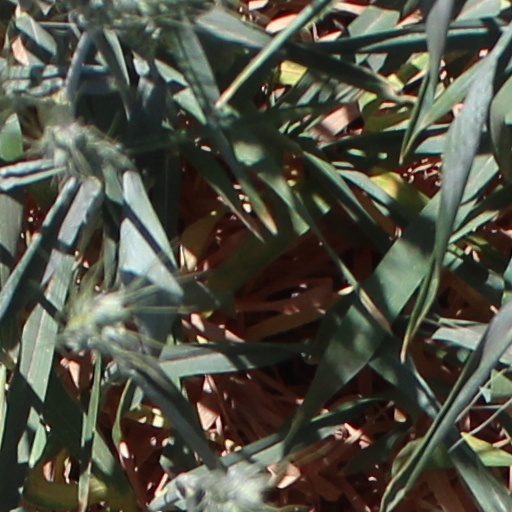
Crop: wheat